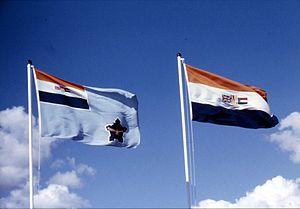
La South African Air Force est la force aérienne sud-africaine.